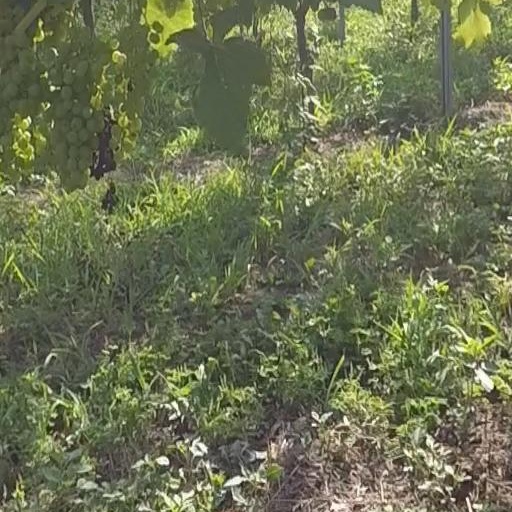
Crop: grape